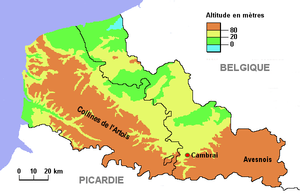
Le Cambrésis est l'un des anciens pays et provinces de France et l'une des régions naturelles de France, rattachée administrativement au département du Nord. La ville-centre du Cambrésis est Cambrai.
Les Hommes du Néolithique puis les Morins et les Ménapiens de la Gaule romaine se sont établis dans les endroits surélevés de la plaine maritime flamande. Ensuite, au IVᵉ siècle, les peuples germaniques se sont installés dans la région, prenant lentement possession des territoires situés entre la Mer du Nord et le Cambrésis. Sur les ruines des implantations romaines, les Francs ont établi les bases de ce qui allait devenir la Flandre.
Cambrai est une commune française située dans le département du Nord, en région Hauts-de-France. Sous-préfecture du département, Cambrai est une ville moyenne qui compte 32 668 habitants au recensement de 2016 ; elle est au cœur de l'unité urbaine de Cambrai qui, avec 47 138 habitants, la place au 7ᵉ rang départemental. Son aire urbaine, plus étendue, rassemble 65 986 habitants en 2009. Avec Lille et les villes de l'ancien bassin minier du Nord-Pas-de-Calais, elle participe aussi à un ensemble métropolitain de près de 3,8 millions d'habitants, appelé « aire métropolitaine de Lille ».